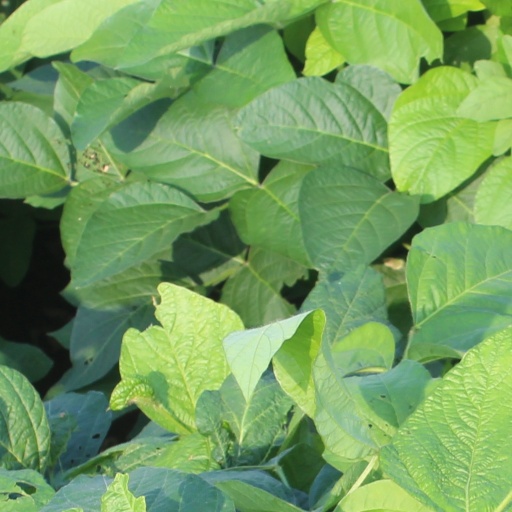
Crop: soybean